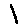
Label: 1